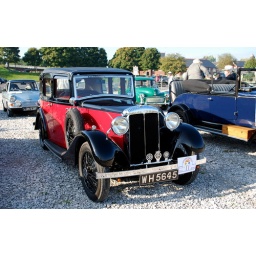
Superb example~the lady in red flappers dress arrived in this beauty.